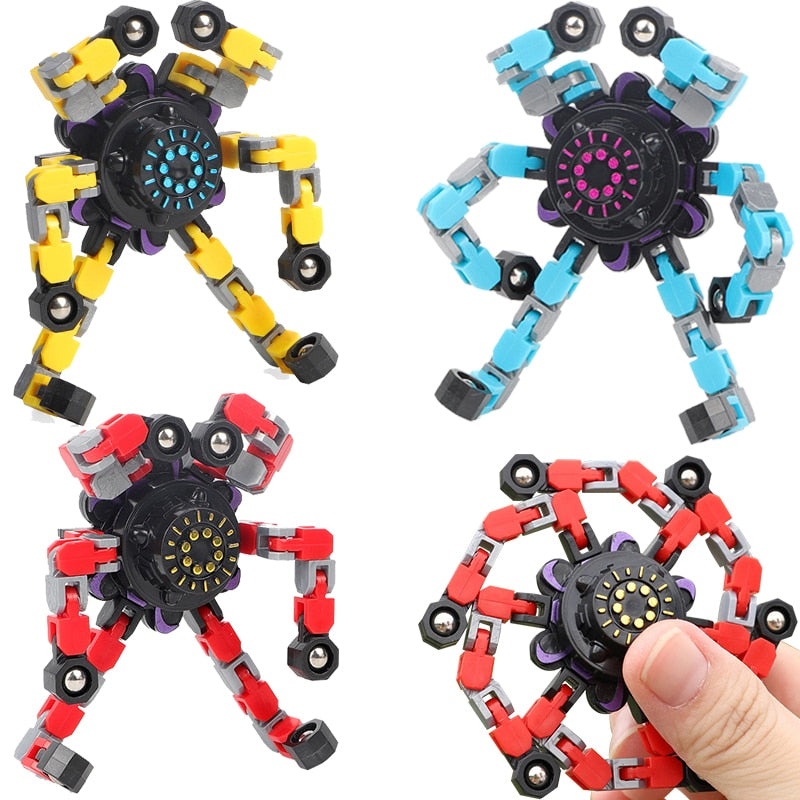
Brinquedo Antistress Para Crianças
Brinquedo Antistress Para Crianças: Transforme a Diversão e Alivie o Estresse O Brinquedo Antistress Para Crianças pode ser transformado em robôs de diferentes formas, oferecendo uma experiência divertida e relaxante para todas as idades. Ideal para crianças, adultos e idosos, este brinquedo para descompressão é formado por uma roldana central que impulsiona o objeto em sua mão, proporcionando uma sensação extremamente satisfatória e ajudando a reduzir a ansiedade. Benefícios: Diversão Transformadora: Capaz de se transformar em robôs de diferentes formas, mantendo as crianças entretidas e estimulando a criatividade. Redução do Estresse: Um excelente brinquedo para descompressão, perfeito para aliviar o estresse e a ansiedade em qualquer idade. Uso Versátil: Ideal para crianças, adultos e idosos, proporcionando uma maneira divertida de passar o tempo e descontrair. Especificações: Material: Plástico ABS de alta qualidade Design: Exclusivo e transformável O pacote inclui: 1x Brinquedo Antistress Para Crianças Compre agora com frete grátis! Nossa Garantia Sua satisfação é nossa prioridade. Oferecemos uma garantia de devolução total em até 7 dias, assegurando uma compra sem riscos.
Brand: Fornecedor
Category: Toys & Games > Toys > Robotic Toys